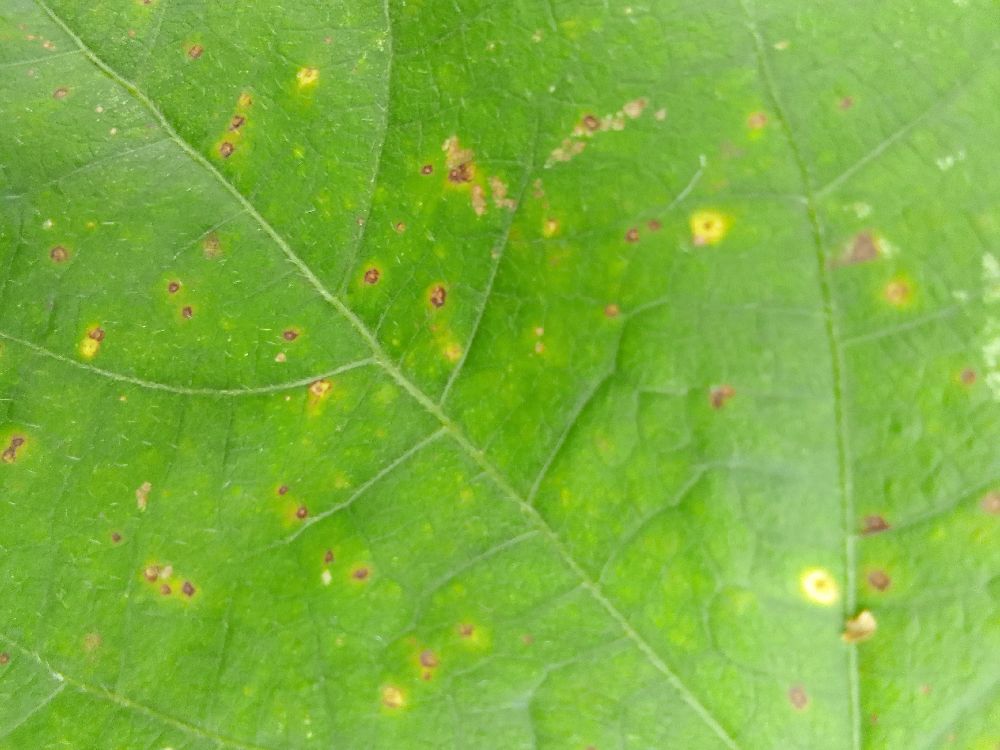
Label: rust